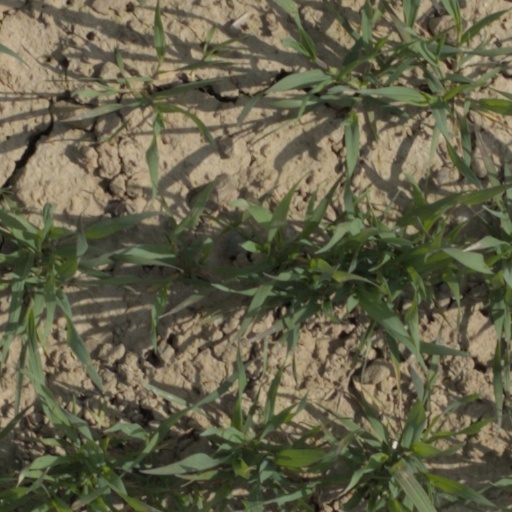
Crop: wheat